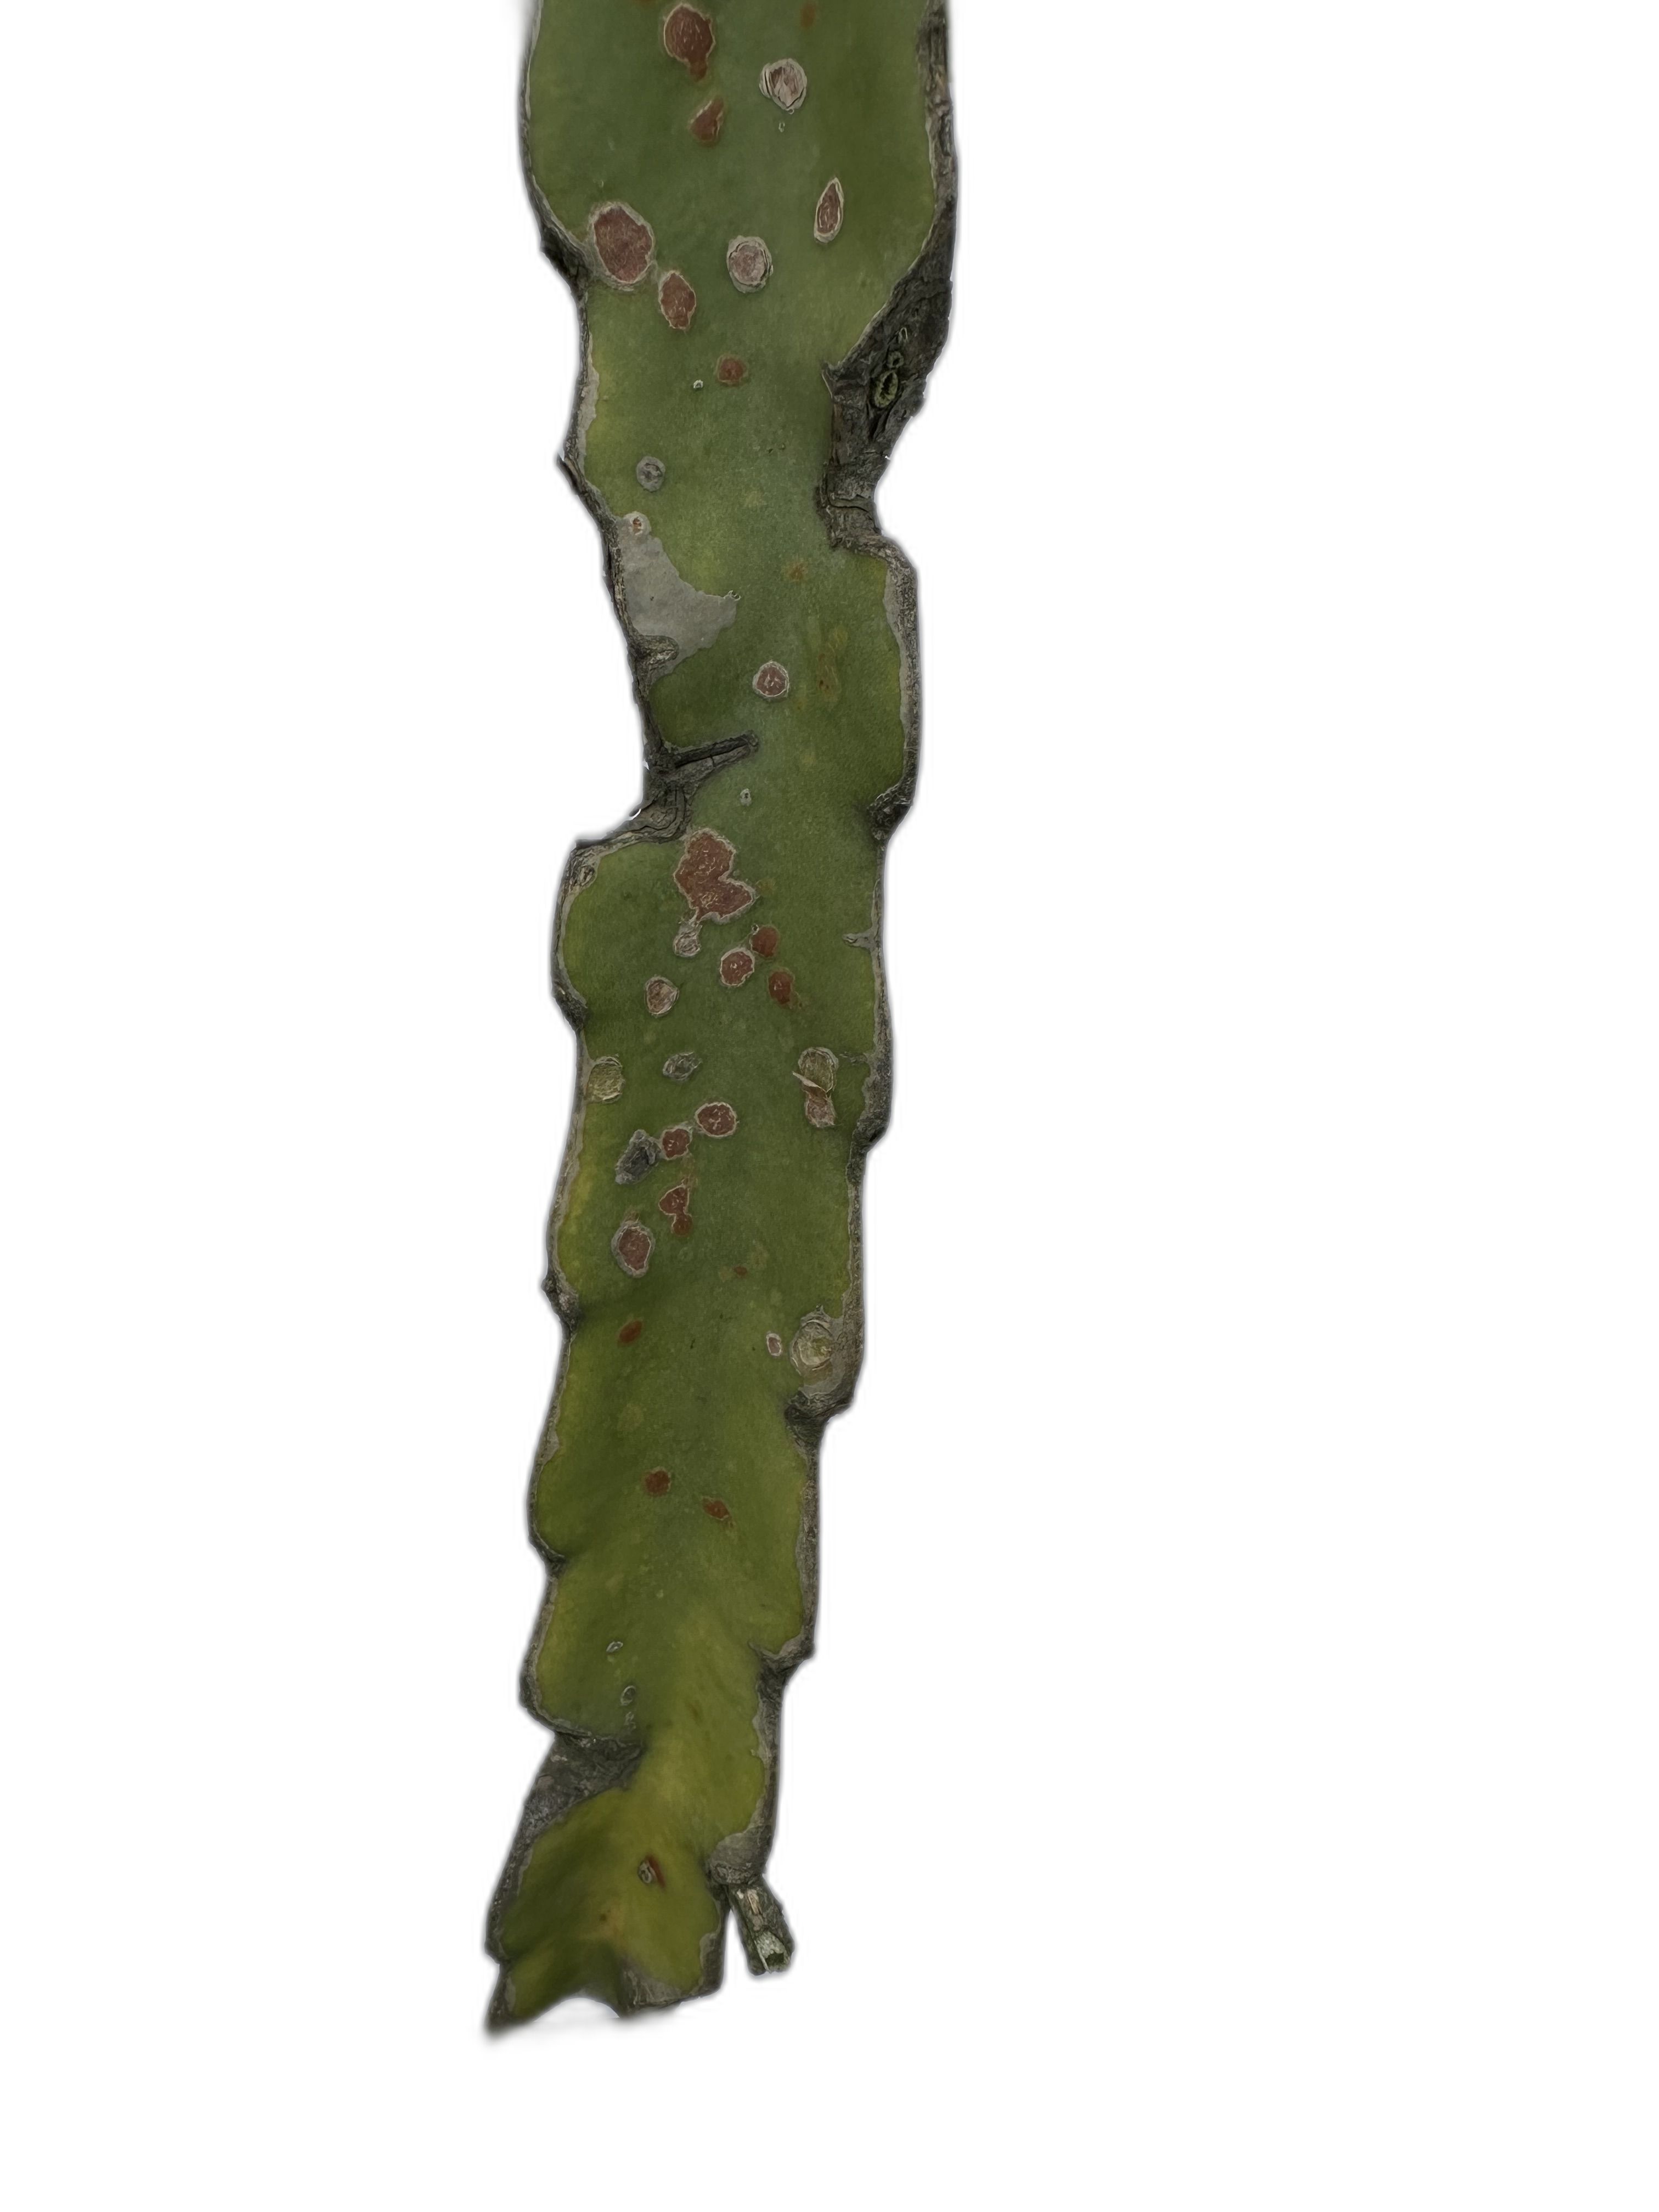
Label: Bad leaf